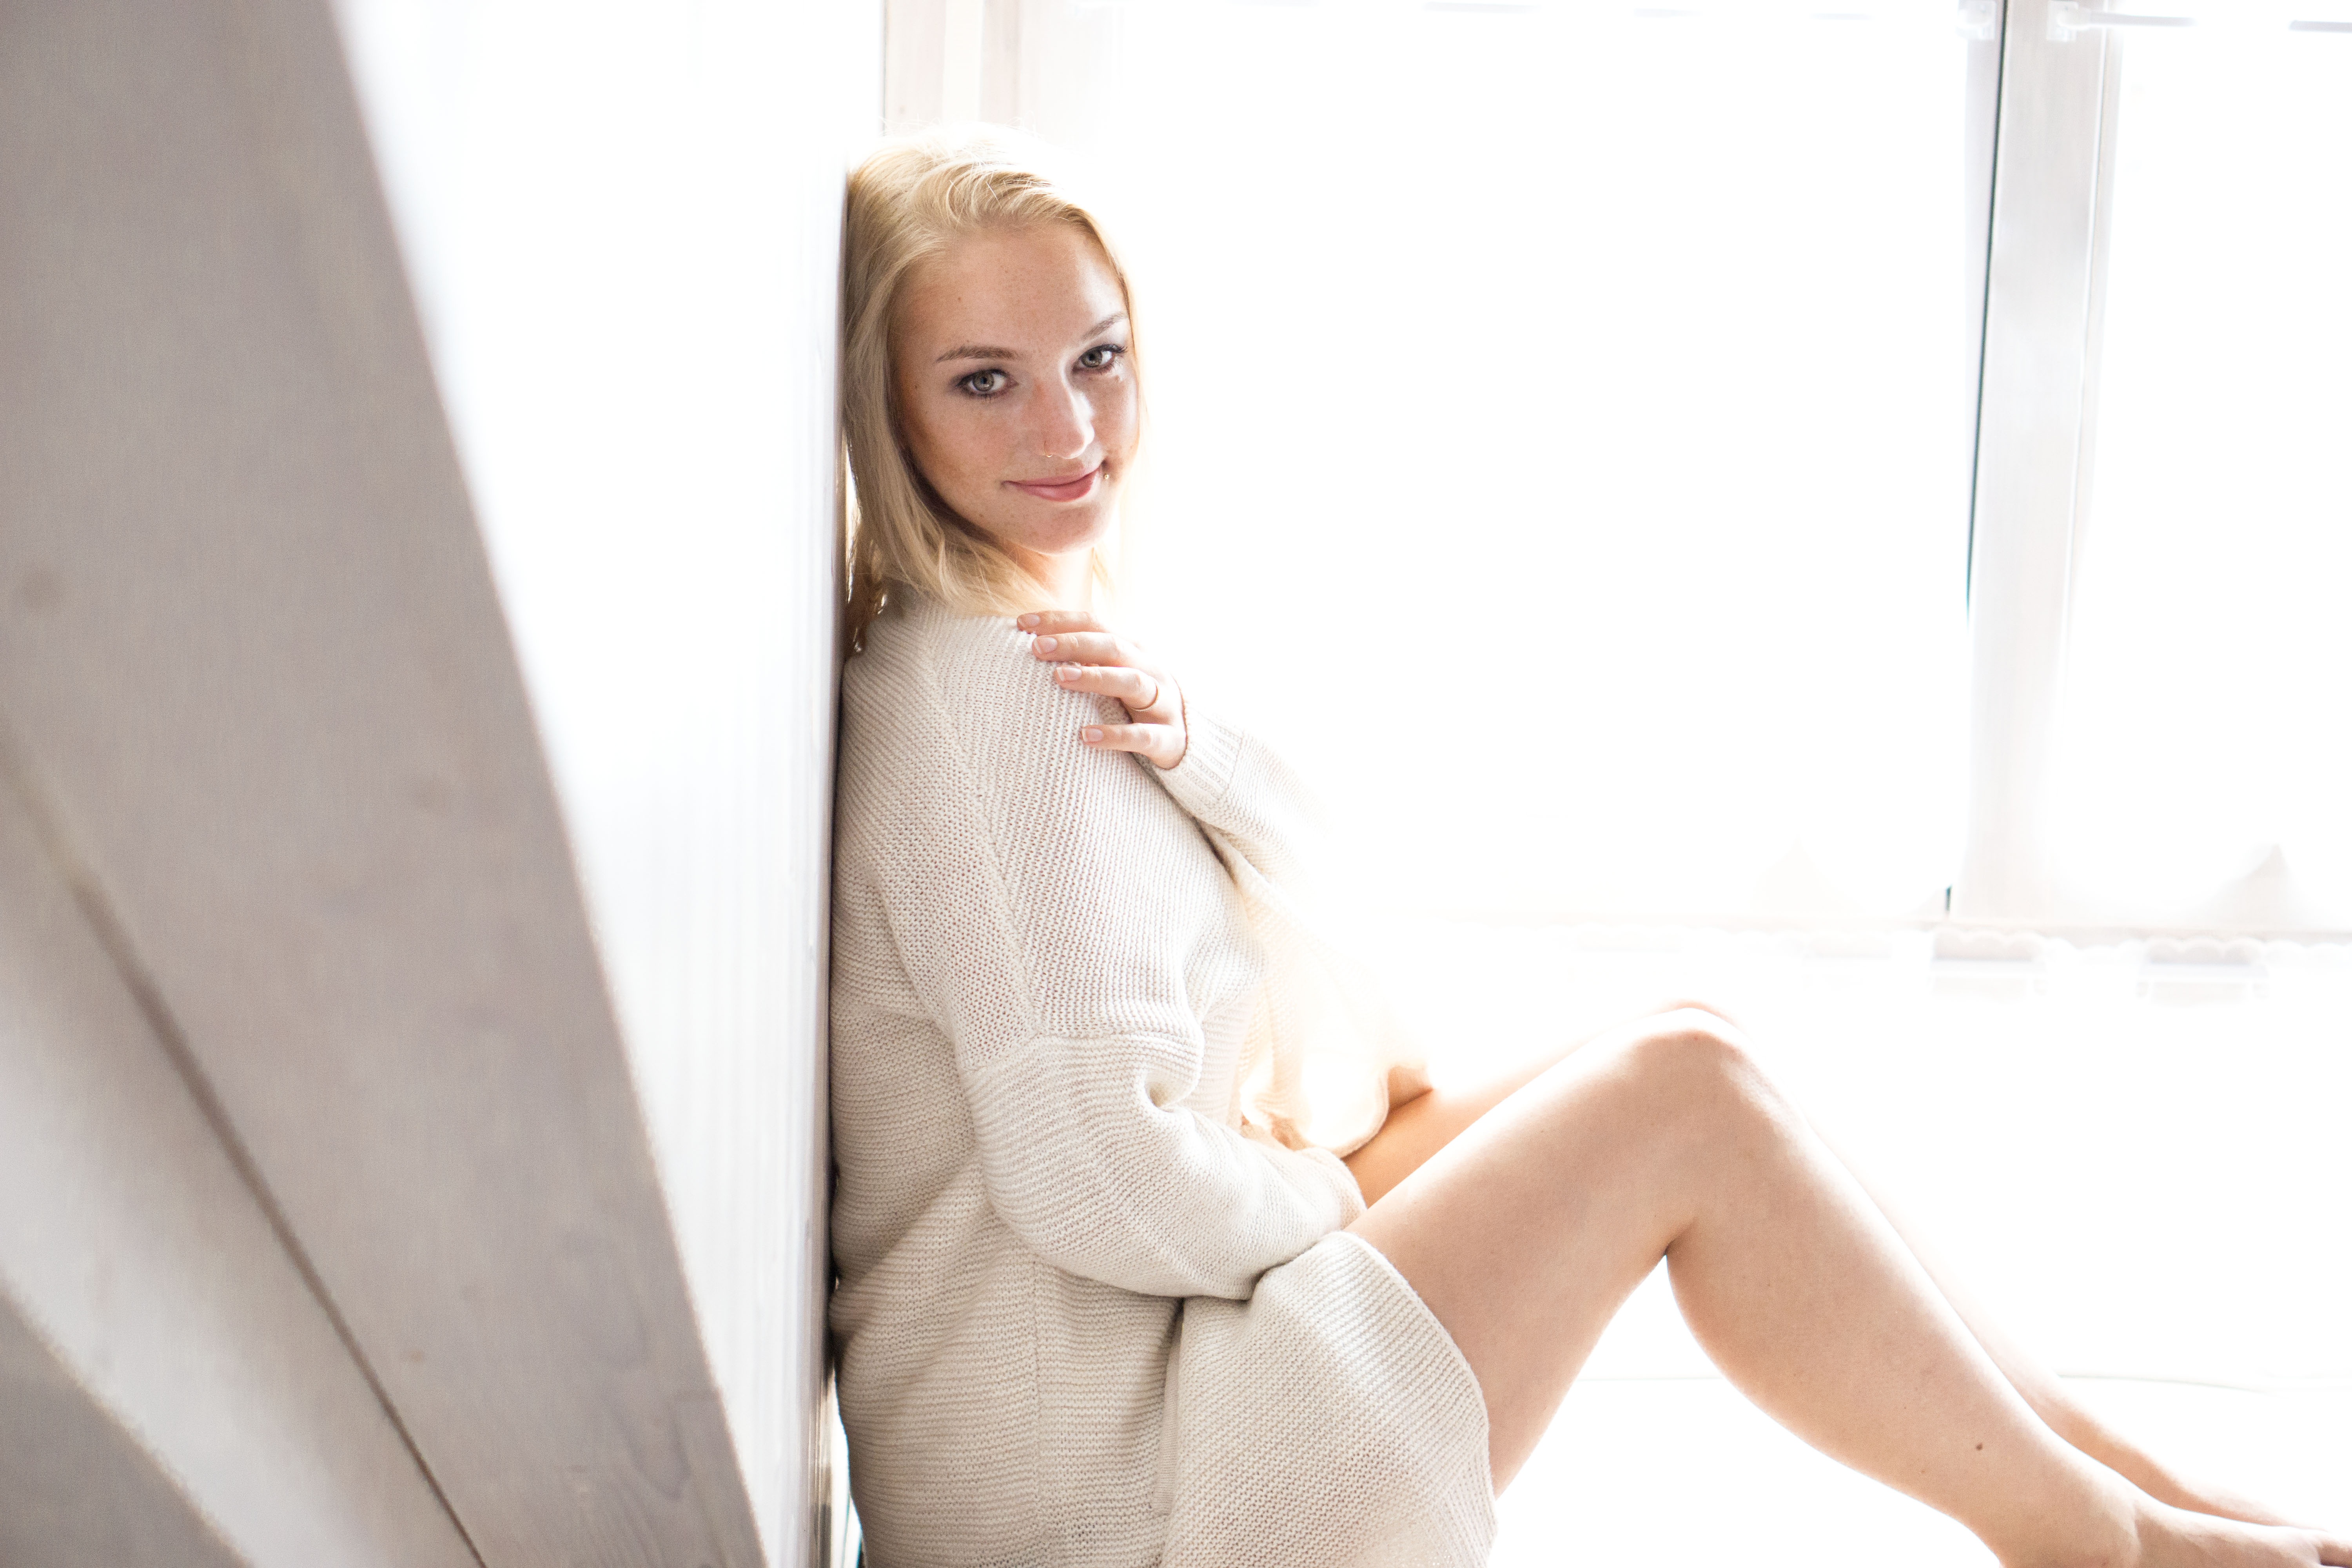
girl, hair, camera, photography, photographer, photo, female, leg, model, romantic, human, fashion, clothing, wedding dress, bride, hairstyle, long hair, human body, recording, mysterious, dress, women, photograph, skin, beauty, joy, beautiful, blond, pretty, cuddly, gown, photo shoot, art model, supermodel, bridal clothing